Rudhramadevi (film)

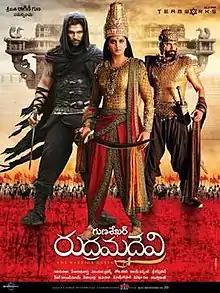
Theatrical release poster

Rudhramadevi is a 2015 Indian Telugu-language 3D biographical action film based on the life of Rudrama Devi, one of the prominent rulers of the Kakatiya dynasty in the Deccan, and one of the few ruling queens in Indian history. The film, written and directed by Gunasekhar, features Anushka in the title role alongside Allu Arjun, Rana Daggubati, Vikramjeet Virk, Krishnam Raju, Prakash Raj, Suman, Nithya Menen, Adithya, and Catherine Tresa. The film is narrated by Chiranjeevi. The film's soundtrack and background score were composed by Ilaiyaraaja.